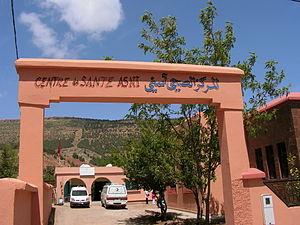
Centre de santé d'Asni (Maroc) العربية: مركز الصحة في أسني في المغرب